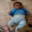
Label: baby